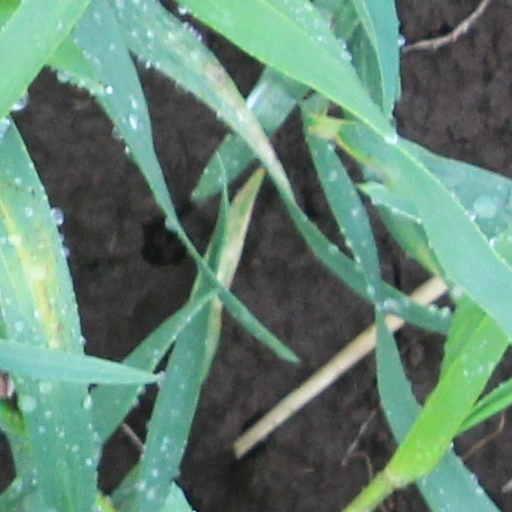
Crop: wheat